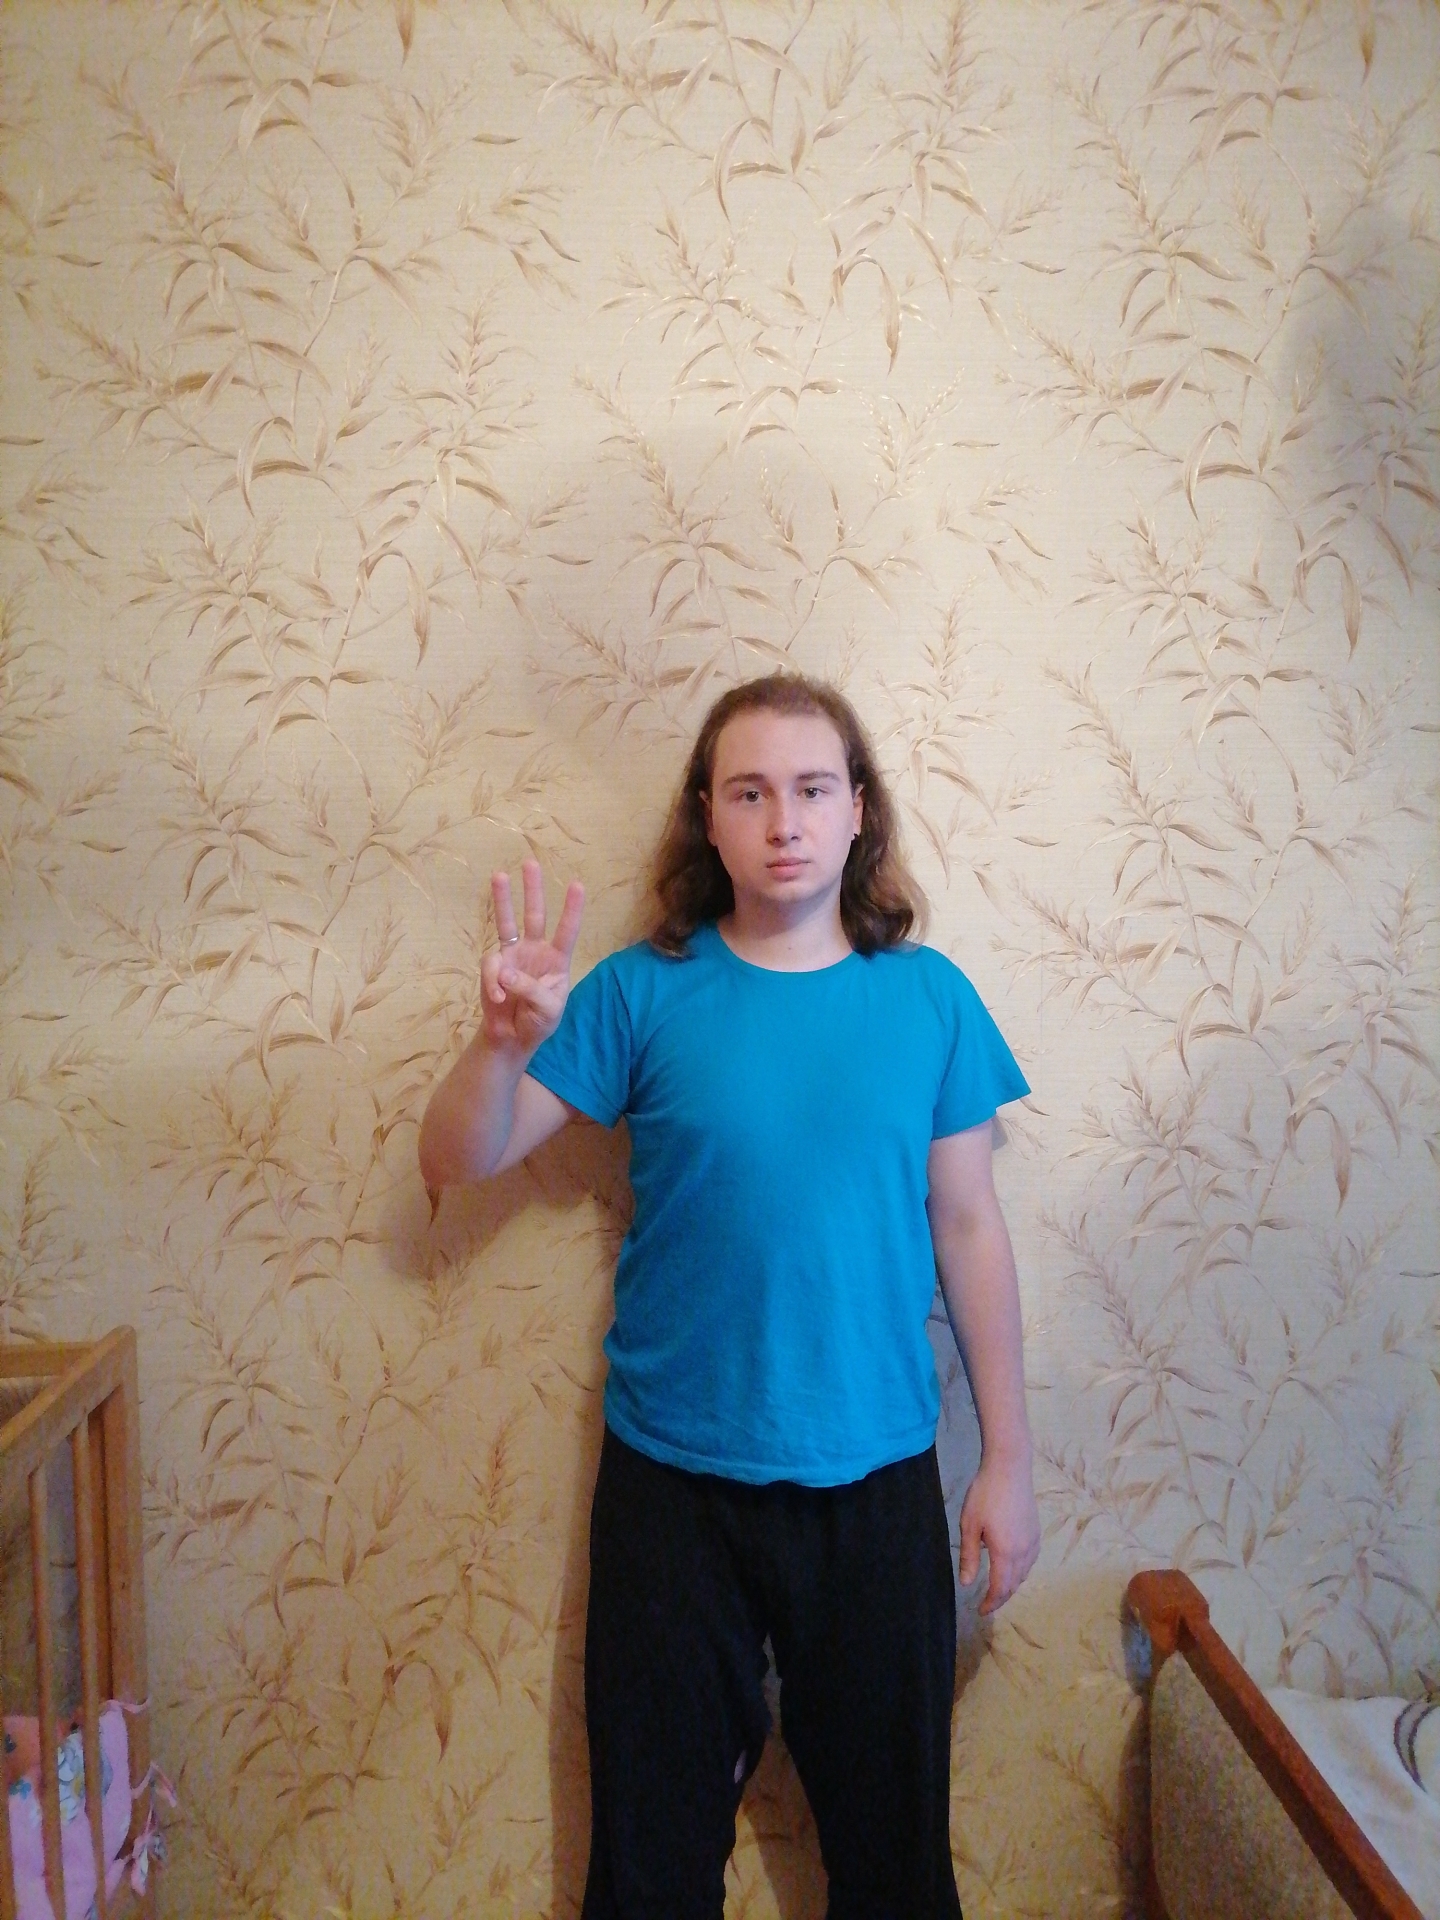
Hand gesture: three